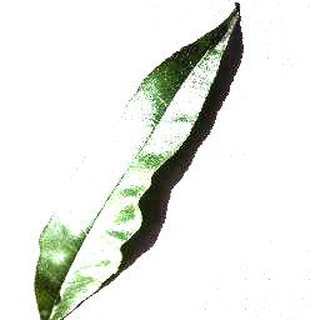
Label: healthy_peach